Bulahdelah, New South Wales

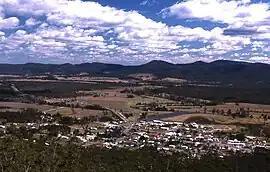
Bulahdelah seen from nearby hills

Bulahdelah is a town and locality in the Mid North Coast region of New South Wales, Australia in the Mid-Coast Council local government area.